Thomas R. Wilson

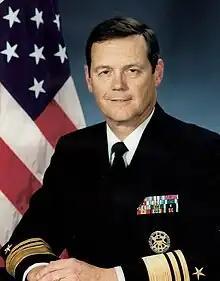
Vice Admiral Thomas R. WilsonDirector of the Defense Intelligence AgencyJuly 27, 1999 – July 2002

Thomas Ray Wilson (born 4 March 1946) is a retired United States Navy vice admiral. He previously served as Director of the Defense Intelligence Agency from July 27, 1999 to July 2002.